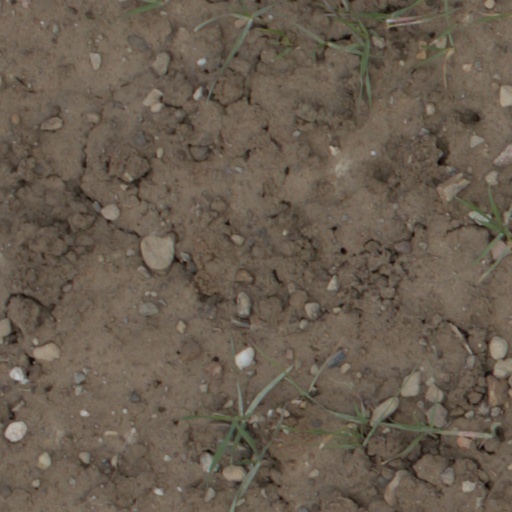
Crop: wheat